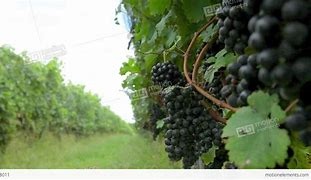
Label: grape